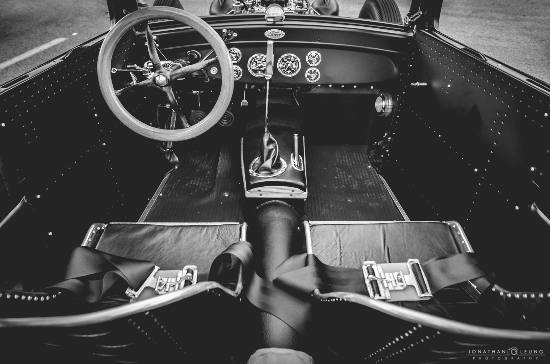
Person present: No